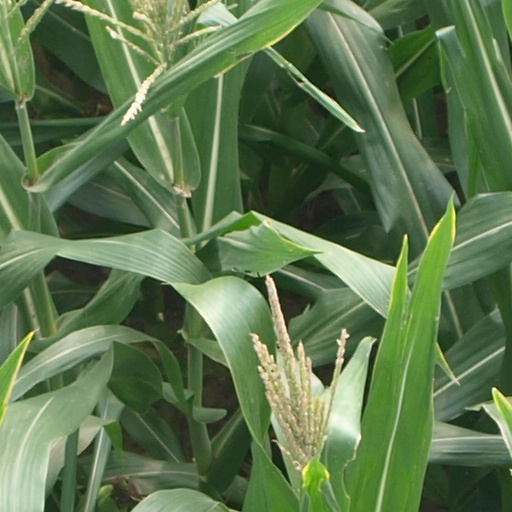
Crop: maize; corn